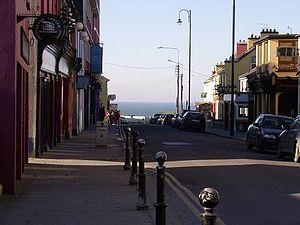
Ballybunion, est un village connu pour ses ruines du château de Ballybunion dans le comté de Kerry, qui se situe dans le sud-ouest de l’Irlande.